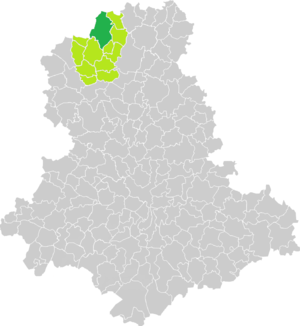
Carte de situation de la commune d'Azat-le-Ris (en vert foncé) dans le votre Canton (en vert clair) sur une carte des communes de la Haute-Vienne
Azat-le-Ris est une commune française située dans le département de la Haute-Vienne, en région Nouvelle-Aquitaine. Localisée à la limite nord du département, elle appartient à la province historique de la Marche.